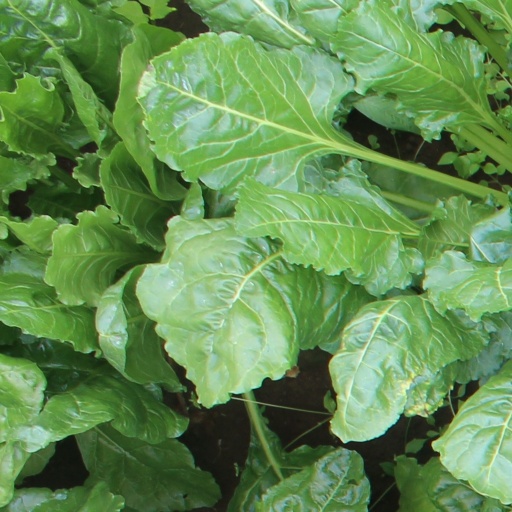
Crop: sugar beet